Straight-eight engine

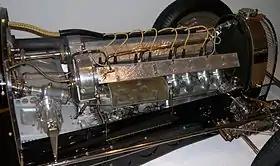
1933 Bugatti DOHC straight-8 in a 1930s Type 59 Grand Prix racer

Despite the shortcomings of length, weight, bearing friction, and torsional vibrations that led to the straight-eight's post-war demise, the straight-eight was the performance engine design of choice from the late 1920s to the late 1940s, and continued to excel in motorsport until the mid-1950s. Bugatti, Duesenberg, Alfa Romeo, Mercedes-Benz, and Miller built successful racing cars with high-performance dual overhead camshaft straight-eight engines in the 1920s and 1930s.